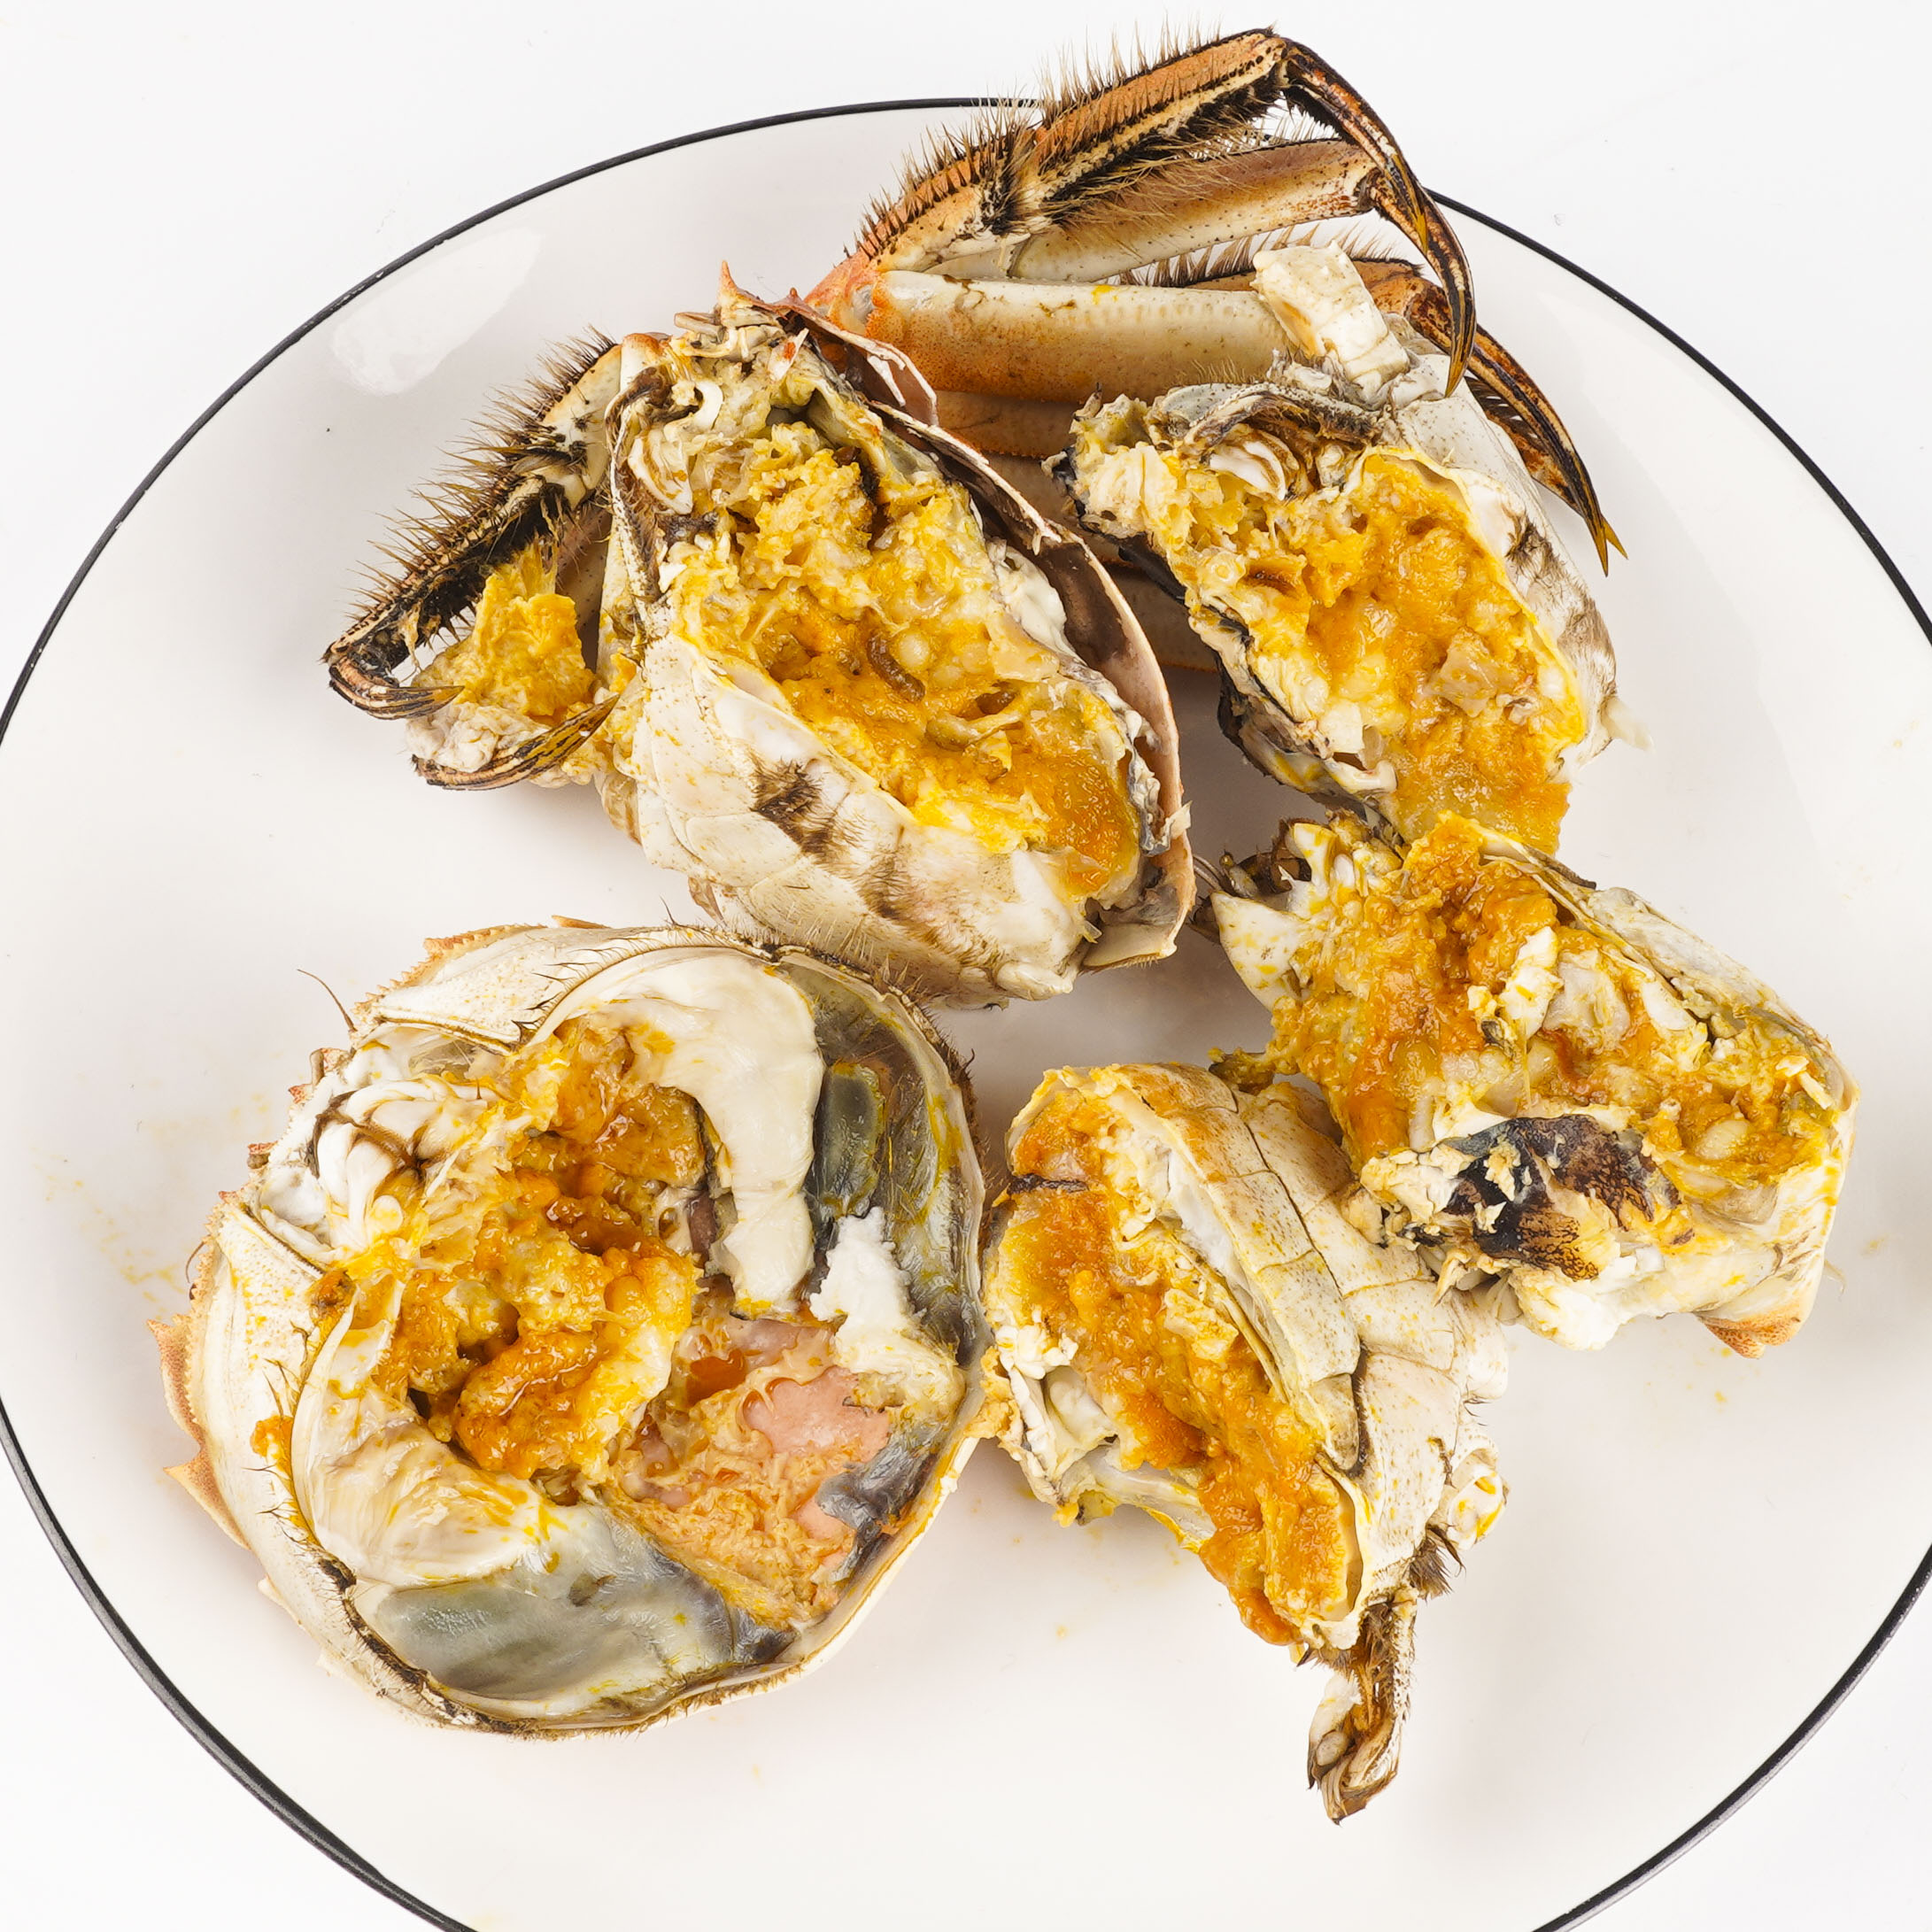
crab, Crab Roe, Hairy crabs, food, recipe, ingredient, amber, produce, cuisine, seafood, baked goods, staple food, fashion accessory, dish, shellfish, finger food, invertebrate, delicacy, comfort food, side dish